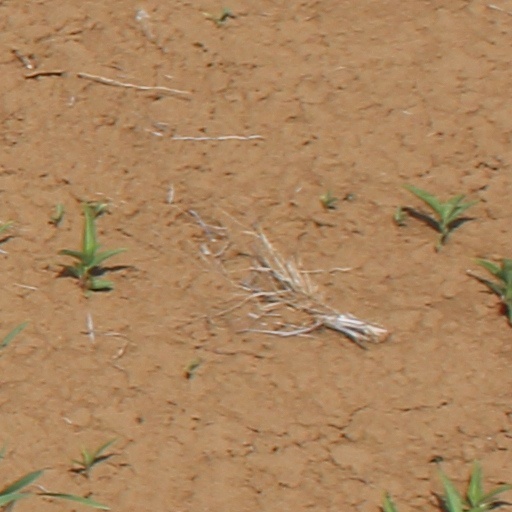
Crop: wheat